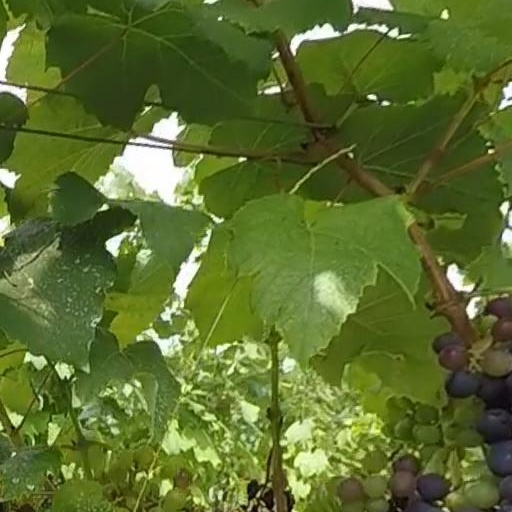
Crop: grape